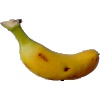
Label: banana_lady_finger